Enter the Game of Death

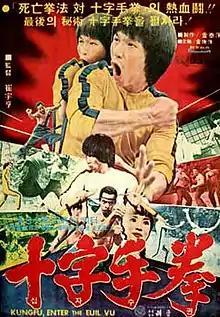
Theatrical release poster

Enter the Game of Death is a 1978 martial arts film directed by Joseph Velasco. Bolo Yeung also stars as the character Yang San being beaten first in the film.